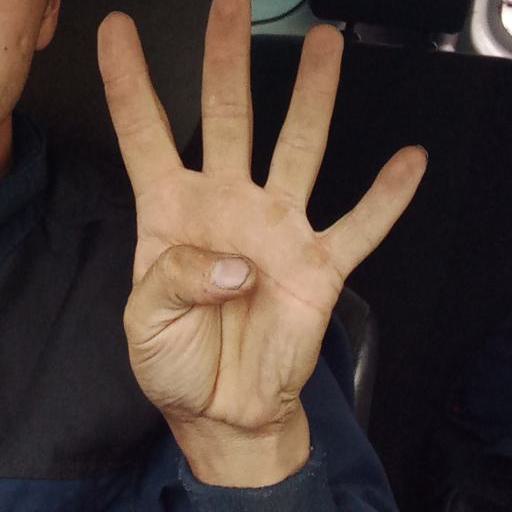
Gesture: four